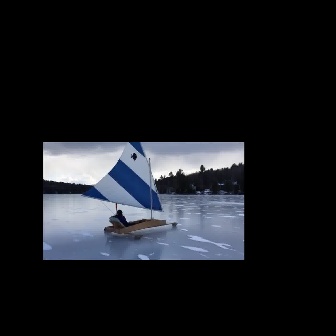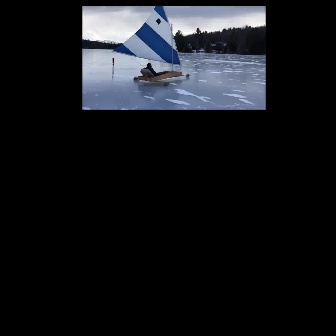
  Please identify the target specified by the bounding box [80,141,178,239] in the first image and locate it in the second image. Return the coordinates in [x_min,y_min,x_max,y_max] format.
Answer: [111,6,191,86]